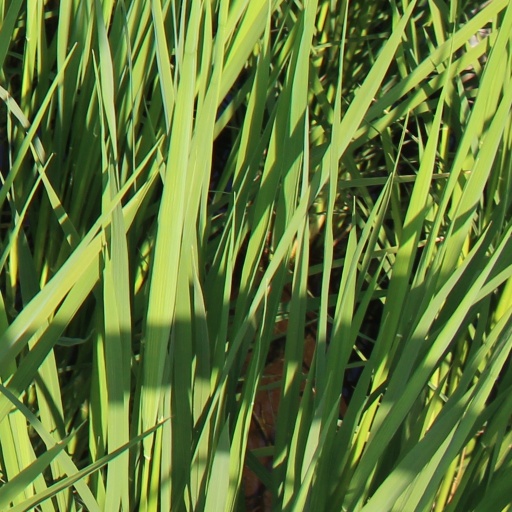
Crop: rice